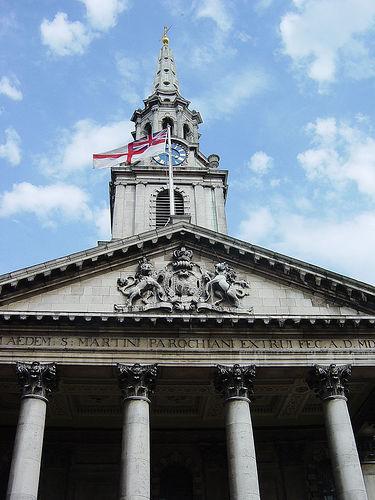
Weather: sun or clear